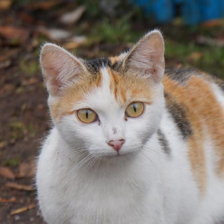
Label: animals